Lawrence Bittaker and Roy Norris

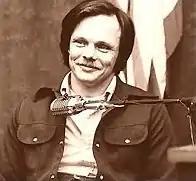
Bittaker on trial in 1981.

Lawrence Sigmund Bittaker (September 27, 1940 December 13, 2019) and Roy Lewis Norris (February 5, 1948 February 24, 2020), also known as the Tool Box Killers, were two American serial killers and rapists who committed the kidnapping, rape, torture and murder of five teenage girls in Southern California over a five-month period in 1979.